Hammer Col

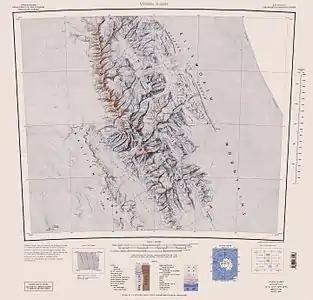
Sentinel Range map.

Hammer Col is a broad ice-covered col at elevation between the south part of the Vinson Massif and the Craddock Massif in the Sentinel Range of the Ellsworth Mountains, Antarctica. The wide saddle is relatively level and visually separates the two massifs whether viewed from the east or the west. It is part of the glacial divide between the heads of Dater Glacier on the northeast and Gildea Glacier on the southwest.